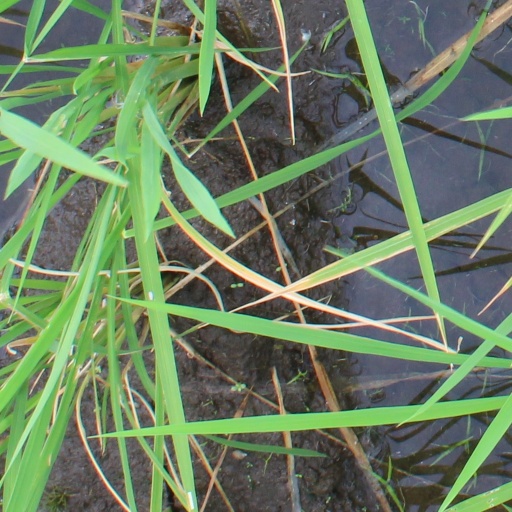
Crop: rice